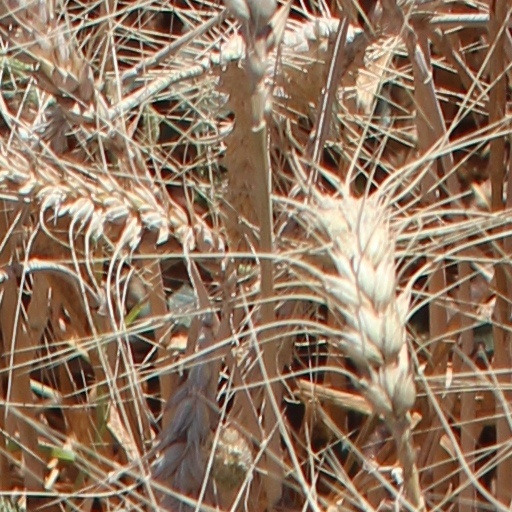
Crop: wheat